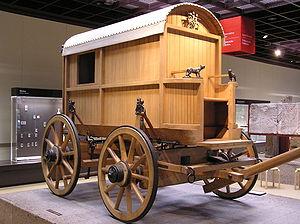
Reconstruction d'une diligence romaine exposé dans le musée Römisch-Germanisches Museum à Cologne en Allemagne.
Le musée romain-germanique est un important musée archéologique situé à Cologne, en Allemagne. Le musée, ouvert en 1974, est situé à côté de la cathédrale de Cologne, sur le site d'une villa romaine du IIIᵉ siècle, découverte en 1941 lors du creusement d'un abri anti-aérien.
Une voiture hippomobile est un véhicule à traction animale, strictement le cheval ou animaux de la même famille. Par opposition à d'autres animaux destinés à la traction, le cheval peut atteidre des vitesses relativement élevées, ce qui implique des secousses et cahots entraînant un inconfort pour les passagers. Le problème d'amortir ces cahots s'est donc posé assez tôt, donnant lieu aux diverses solutions de suspension.